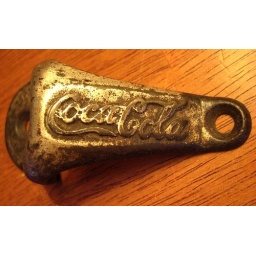
Old wall mount bottle opener, some of the nickle plating remains. I found this in my parents basement in 1974.